Helvadere

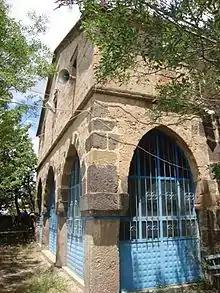
The Yenii Camii, (New Mosque), sometimes called Kilise Camii, and formerly known as (“Agios Nikolaos”) Saint Nicholas Church.

Helvadere is situated next to ruins of the ancient town Nora, which was an important town in Hellenistic Capadocia. Helvadere was also named Mokissos and Justinianopolis (named after Justinian) in antiquity. Eventually, the town lost its former importance and in the Middle Ages it was a small village named Hardaldere. Evliya Çelebi in his Seyahatname describes hardaldere as a village of 65 houses; the majority of the population being Turk, but also with a Greek minority. In the early 20th century, the name was Halvadara. But in 1968 Halvadara was declared a town named Helvadere.